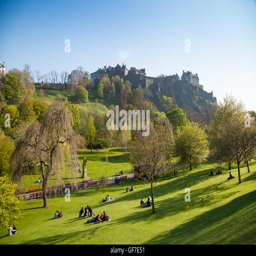
people enjoying the sunshine in gardens , in the background